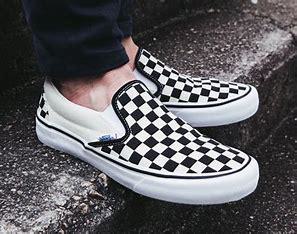
Brand: Vans
Model: Slip On